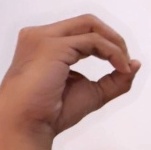
ASL sign: O